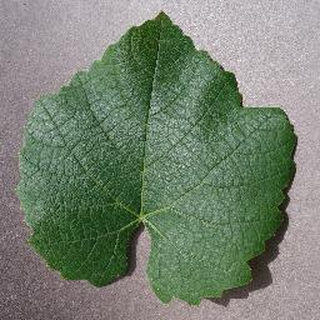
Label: healthy_grape